Visual rhetoric

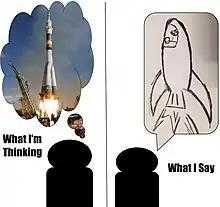
An example of a simple meme. Identifiable symbols fill gaps in meaning where text is absent.

Though a relatively new way of using images, visual Internet memes are one of the more pervasive forms of visual rhetoric. Visual memes represent a genre of visual communication that often combines images and text to create meaning. Visual memes can be understood through visual rhetoric, which "combines elements of the semiotic and discursive approaches to analyze the persuasive elements of visual texts." Furthermore, memes fit into this rhetorical category because of their persuasive nature and their ability "to draw viewers into the argument's construction via the viewer's cognitive role in completing "visual enthymemes" to fill in the unstated premise." The visual portion of the meme is a part of its multimodal grammar, allowing a person to decode the text through "cultural codes" that contextualize the image to construct meaning. Because of what is unstated, memetic images can hold multiple interpretations. As groups create and share a specific meme template what is unstated becomes a fixed reading with "novel expression".